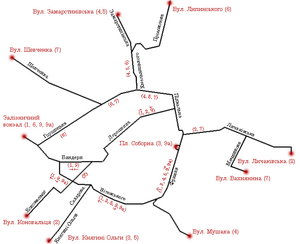
Le tramway de Lviv est le réseau de tramways à traction électrique desservant la ville de Lviv, capitale administrative de l'oblast de Lviv et plus grande ville de l'ouest de l'Ukraine. Avec ses neuf lignes et ses 36,5 kilomètres de voies, il est le premier réseau, par sa longueur, des tramways d'Ukraine à voie métrique, soit ayant un écartement des rails d'un mètre. Le réseau est exploité par la société Lvivelektrotrans, entreprise publique municipale gérant l'ensemble des transports en commun de la ville de Lviv.